Leo Tornikios

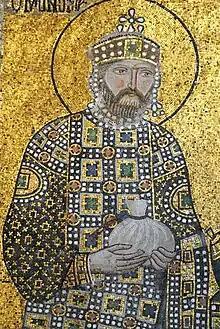
A Hagia Sophia mosaic of Constantine IX, Tornikios' uncle

A force of armed citizens sallied out to meet Tornikios but was easily defeated. This spread panic among the capital's defenders, who abandoned their posts on the walls and their gates. Tornikios, however, instead of storming the unmanned walls, hesitated. Contemporary historian, Psellus, wrote: "He was confidently awaiting our invitation to assume the throne: he assumed that he would be led to the palace by flaming torches, in a procession worthy of a sovereign." Modern historian Norwich speculates: "Perhaps he wanted to spare a city he believed soon to be his from pillage". Whatever his reasons, he lost his opportunity to take the city, for that night, Emperor Constantine managed to restore order and re-occupy the walls, to await the arrival of the Anatolian army. The next morning, Constantine, dressed in full imperial regalia, installed himself in a position where all of the besieging army could see him, giving the lie to Tornikios' claim that he was dead.